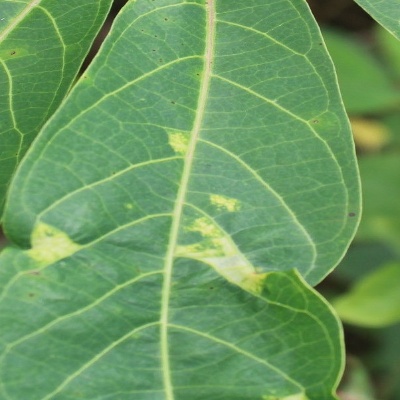
Crop: Cassava
Condition: mosaic